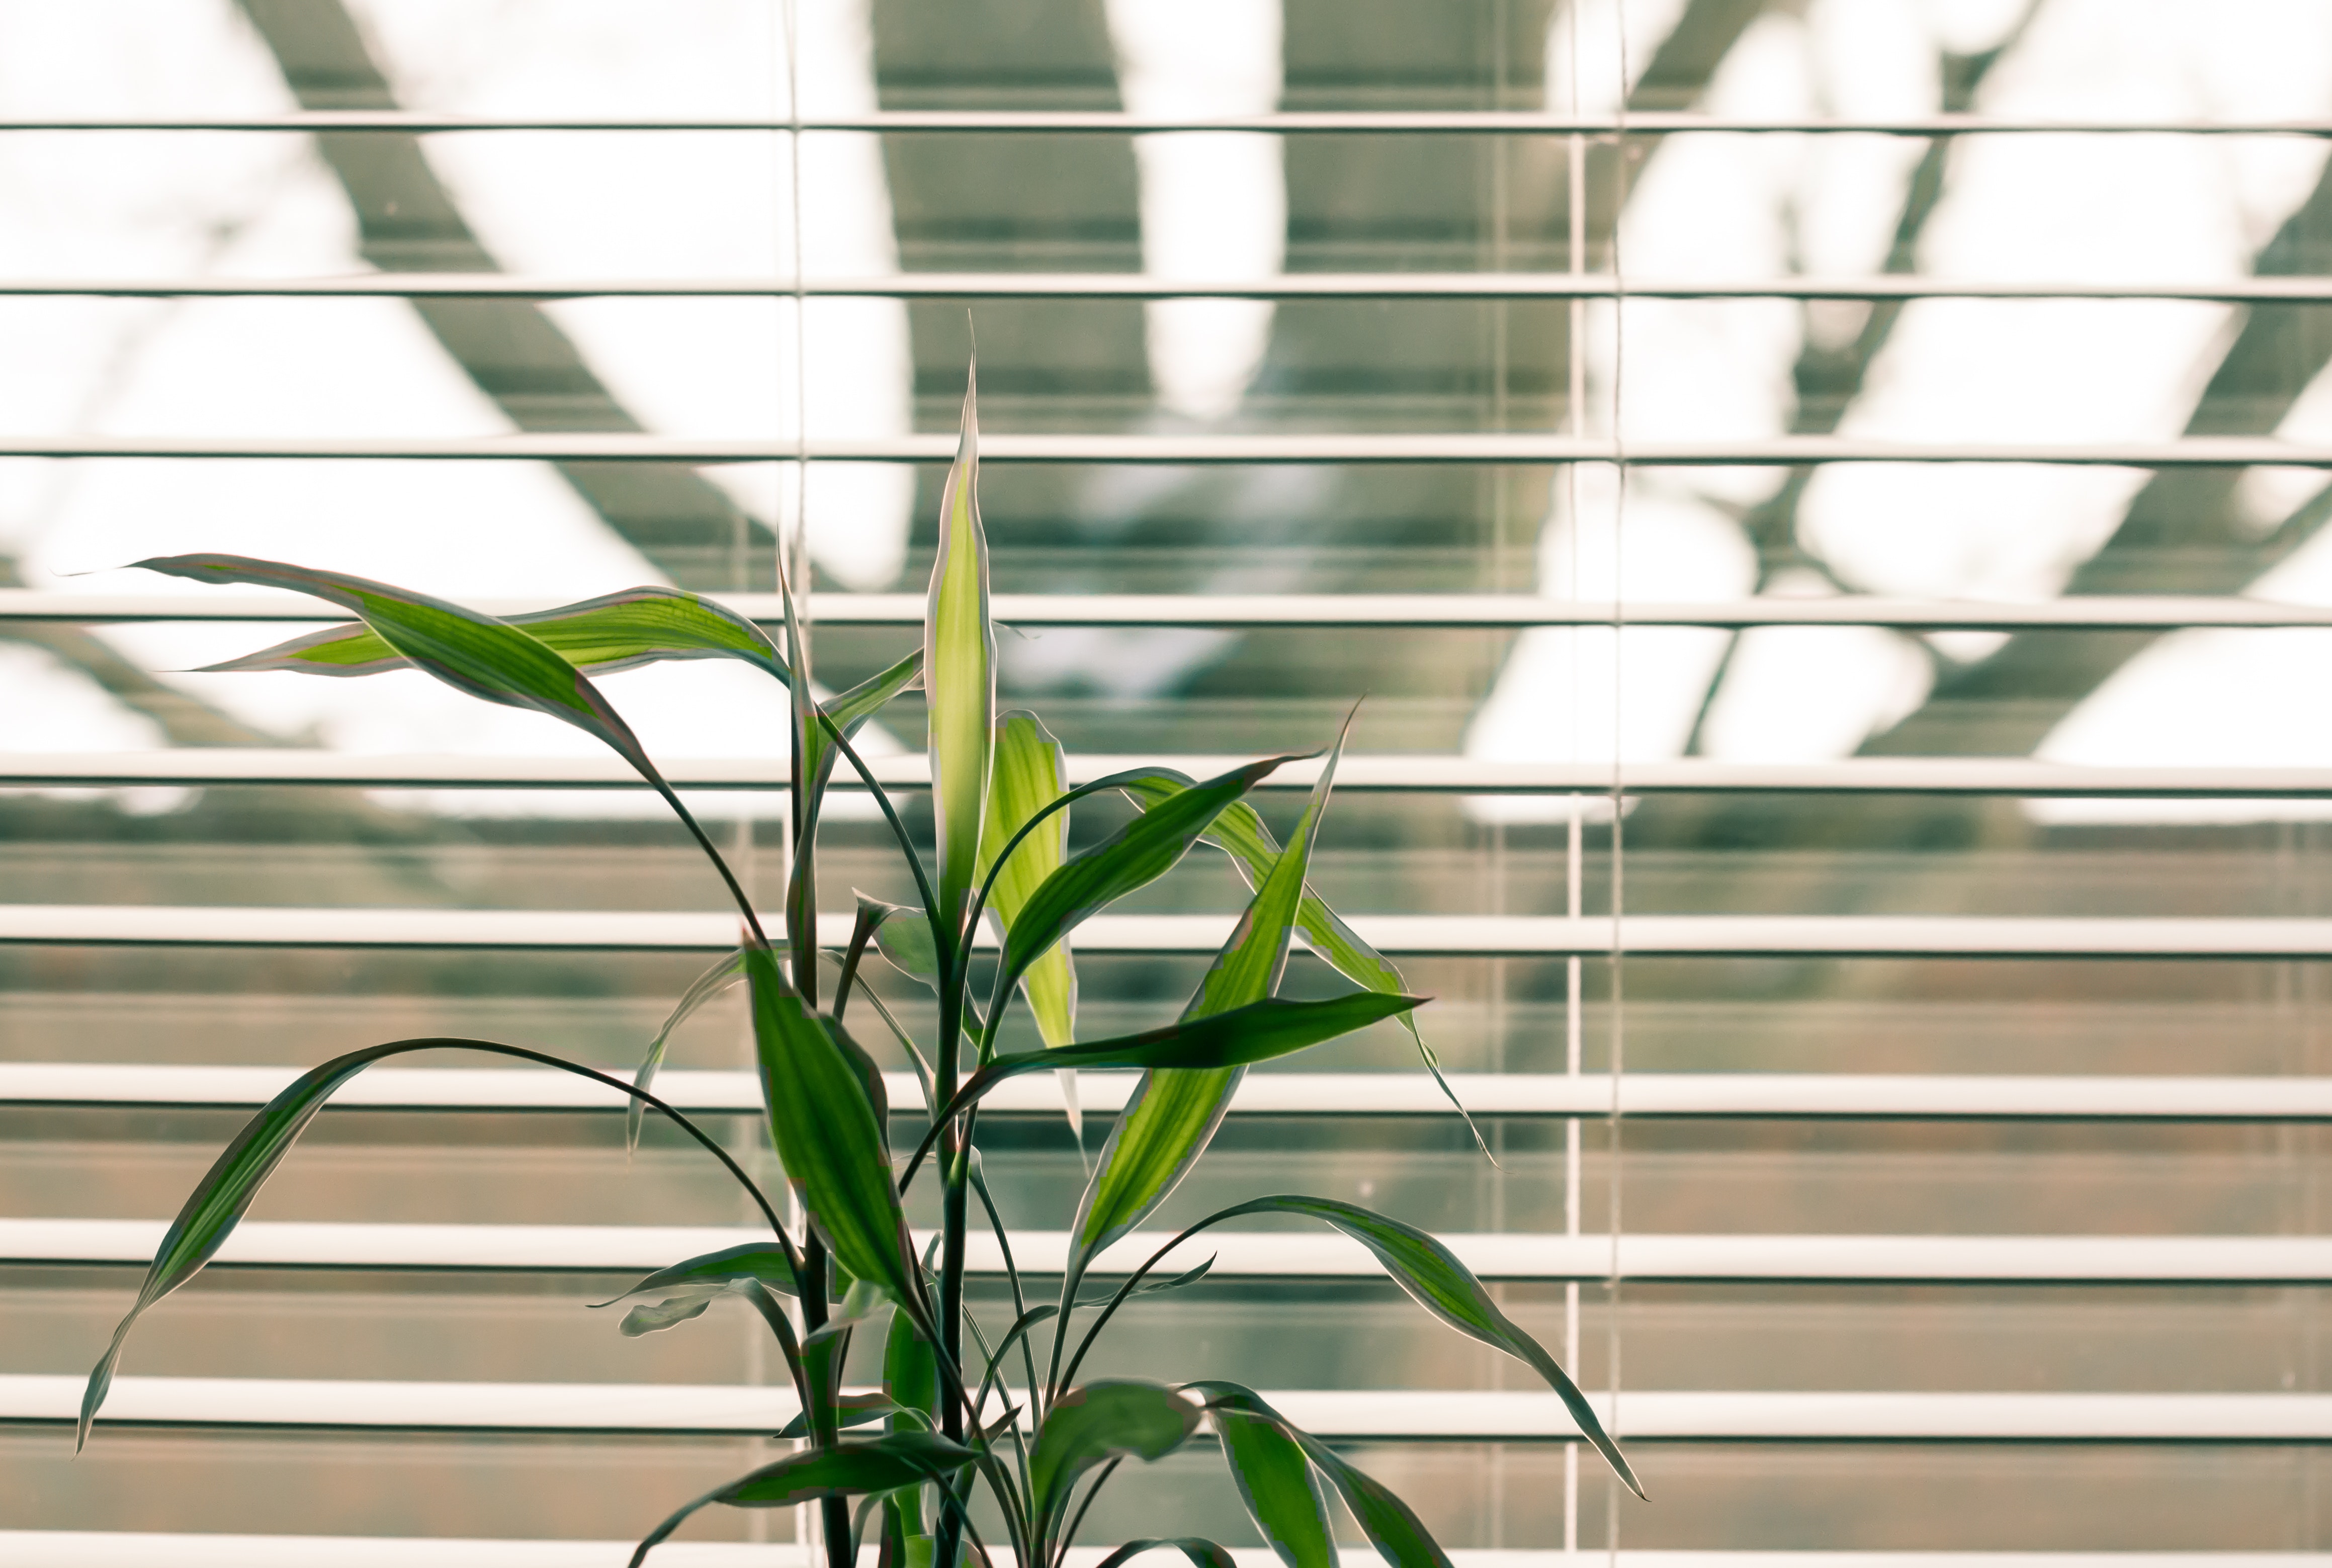
houseplant, flower, green, plant, leaf, grass family, plant stem, flowering plant, dendrobium